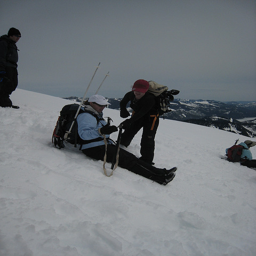
A group of people skiing down a mountain on a trail.
Hikers take a break on the side of a snowy mountain.
a group of skiiers go down a snowy hill
Man playing down a snowy slope next to a standing person.
There are some skiiers out in the snow.